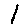
Label: 1